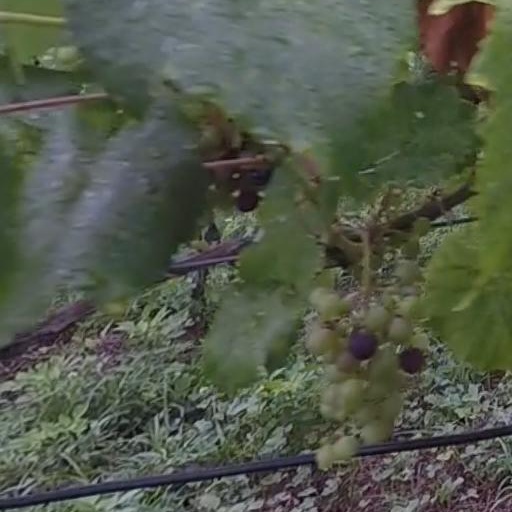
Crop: grape